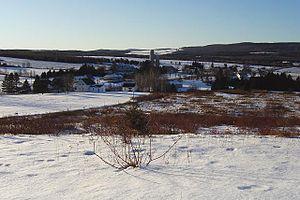
Village de St-Jacques-le-Majeur-de-Wolfestown,Qc,Canada
Saint-Jacques-le-Majeur-de-Wolfestown est une municipalité de paroisse dans la municipalité régionale de comté des Appalaches au Québec, située dans la région administrative de Chaudière-Appalaches. Elle est nommée en l'honneur de Jacques de Zébédée.